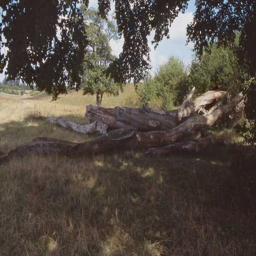
a dead tree , lying just as it fell